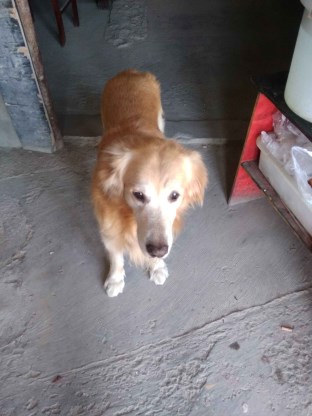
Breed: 5355-n000126-golden_retriever